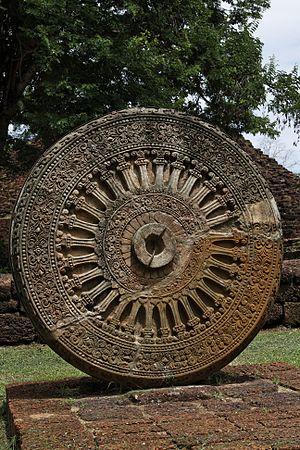
Khao Klang Nai, Parc historique de Si Thep, district de Si Thep, province de Phetchabun, Thaïlande. Roue de la loi bouddhiste (dharmachakra), époque Dvaravati
Le Dharmachakra, la « Roue du Dharma » ou « Roue de la Loi », est un symbole représentant la doctrine bouddhiste et la diffusion de l'enseignement du Bouddha sur le chemin de l'éveil, depuis le début de la période du bouddhisme indien. C'est un des huit symboles auspicieux.
Le Parc historique de Sri Thep est un parc qui inclut la ville historique de Sri Thep située dans la province de Phetchabun, dans le bassin de la Pa Sak, à 240 kilomètres au nord de Bangkok en Thaïlande.